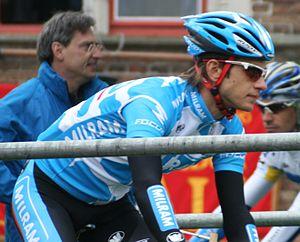
Artur Gajek au départ du Tour des Flandres 2009